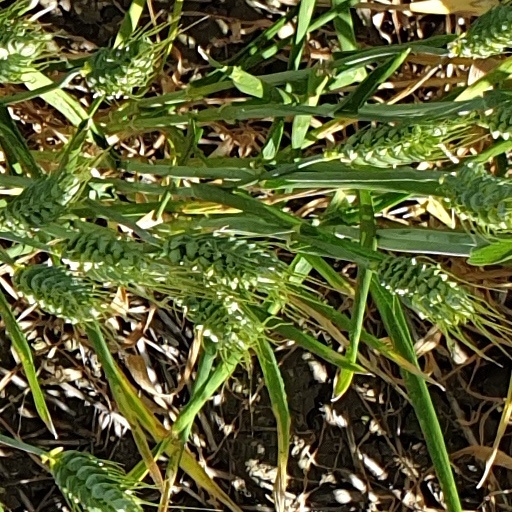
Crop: wheat